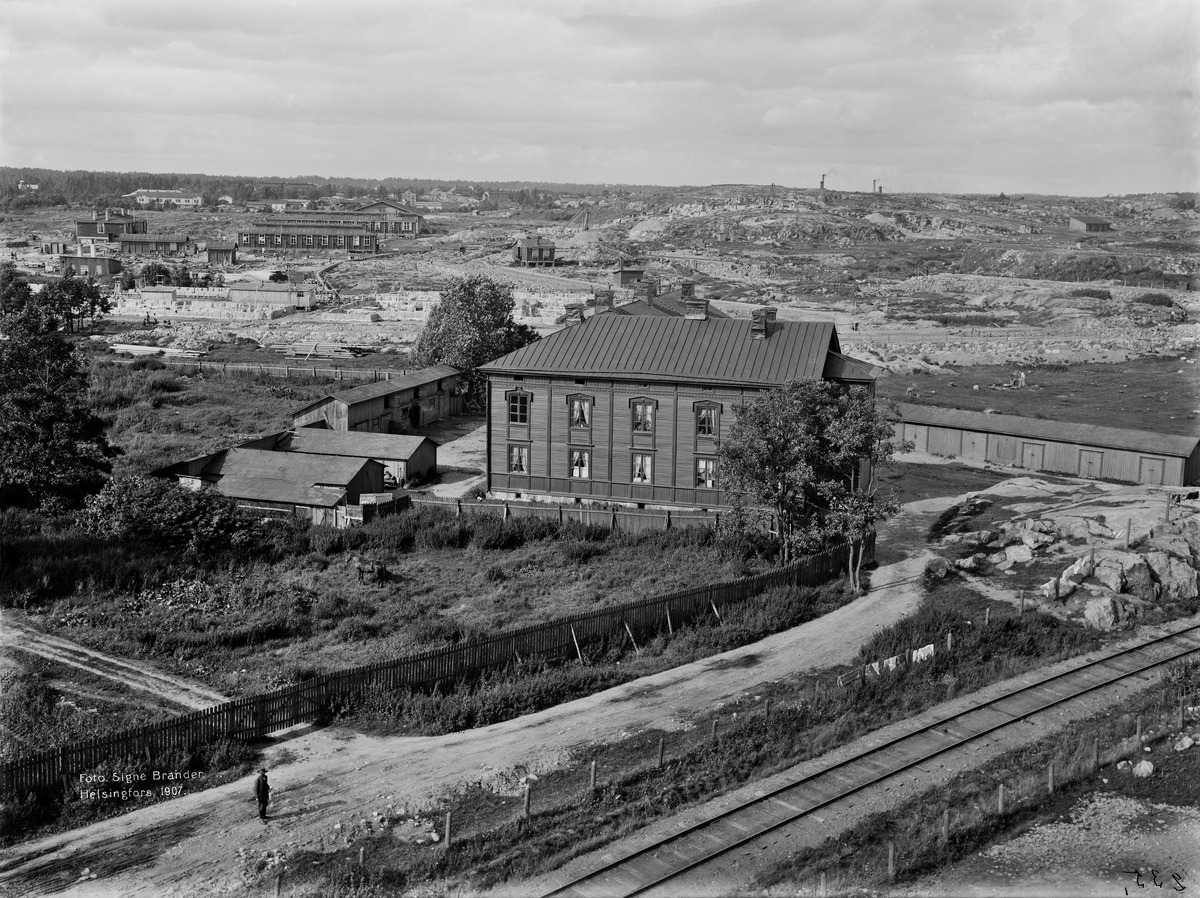
Leppäsuo
sisällön kuvaus: Leppäsuo. Kuvattu Malminkatu 40:stä pohjoiseen. Etualalla Leppäsuon huvila B Leppäsuonkadun varrella. Vasemmalla keskellä rakenteilla kunnalliset työväenasuintalot,

Hietaniemenkatu 5-15.  Taustalla vasemmalla koleraparakit. mustavalkoinen
Kuvaaja: Brander, Signe, valokuvaaja
Ajankohta: kuvausaika 1907
Paikka: Suomi, Uusimaa, Helsinki, Töölö Helsinki, Etu-Töölö Helsinki, Leppäsuonkatu. Hietaniemenkatu 5-15. Runeberginkatu 14
Aiheet: puurakennukset, sairaalat, rakentaminen, kadunrakennus